Woodchips

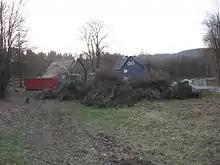
Large wood chipper in Germany

In several well wooded European countries (e.g. Austria, Finland, Germany, Sweden) woodchips are becoming an alternative fuel for family homes and larger buildings due to the abundant availability of woodchips, which result in low fuel costs. The European Union is promoting woodchips for energy production in the EU Forest action plan 2007–2011. The total long term potential of woodchips in the EU is estimated to be 913 million m.